Ace (tennis)

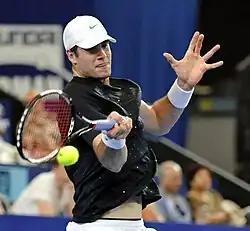
John Isner holds the professional records for most aces in a match Wimbledon 2010, an entire tournament Wimbledon 2018, and also first on the most aces in career list .

John Isner has the most aces in a tournament with 214 during the 2018 Wimbledon, and he has the most in a single match with 113 during his 11-hour encounter with Nicolas Mahut in 2010. John Isner has served the most aces with 14,470.